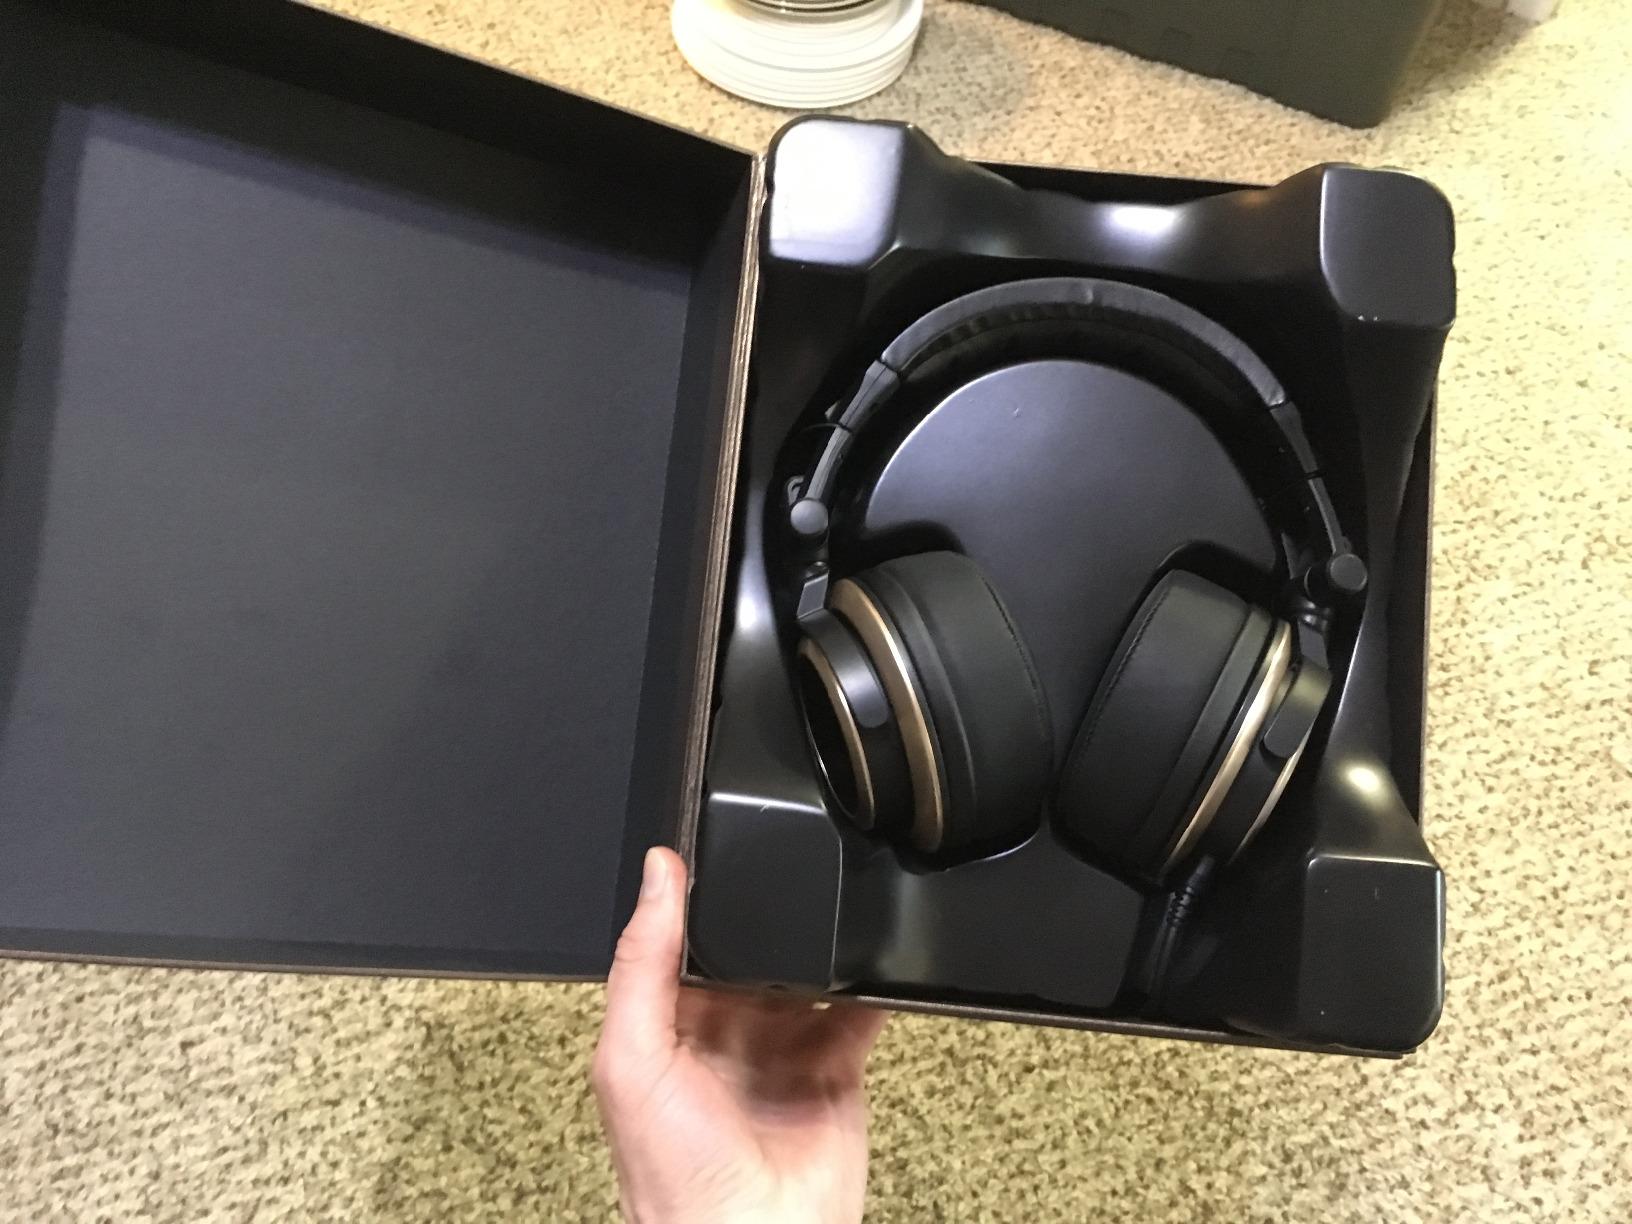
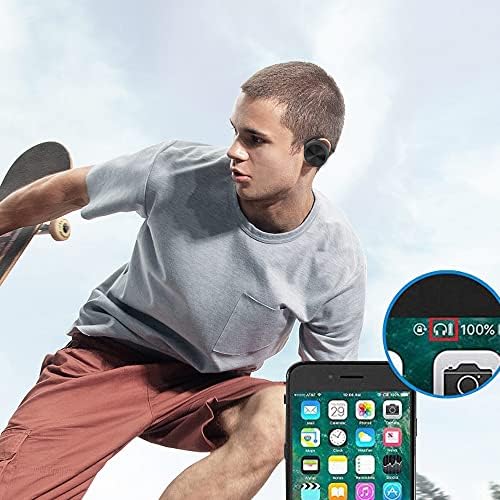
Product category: headphones
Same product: no